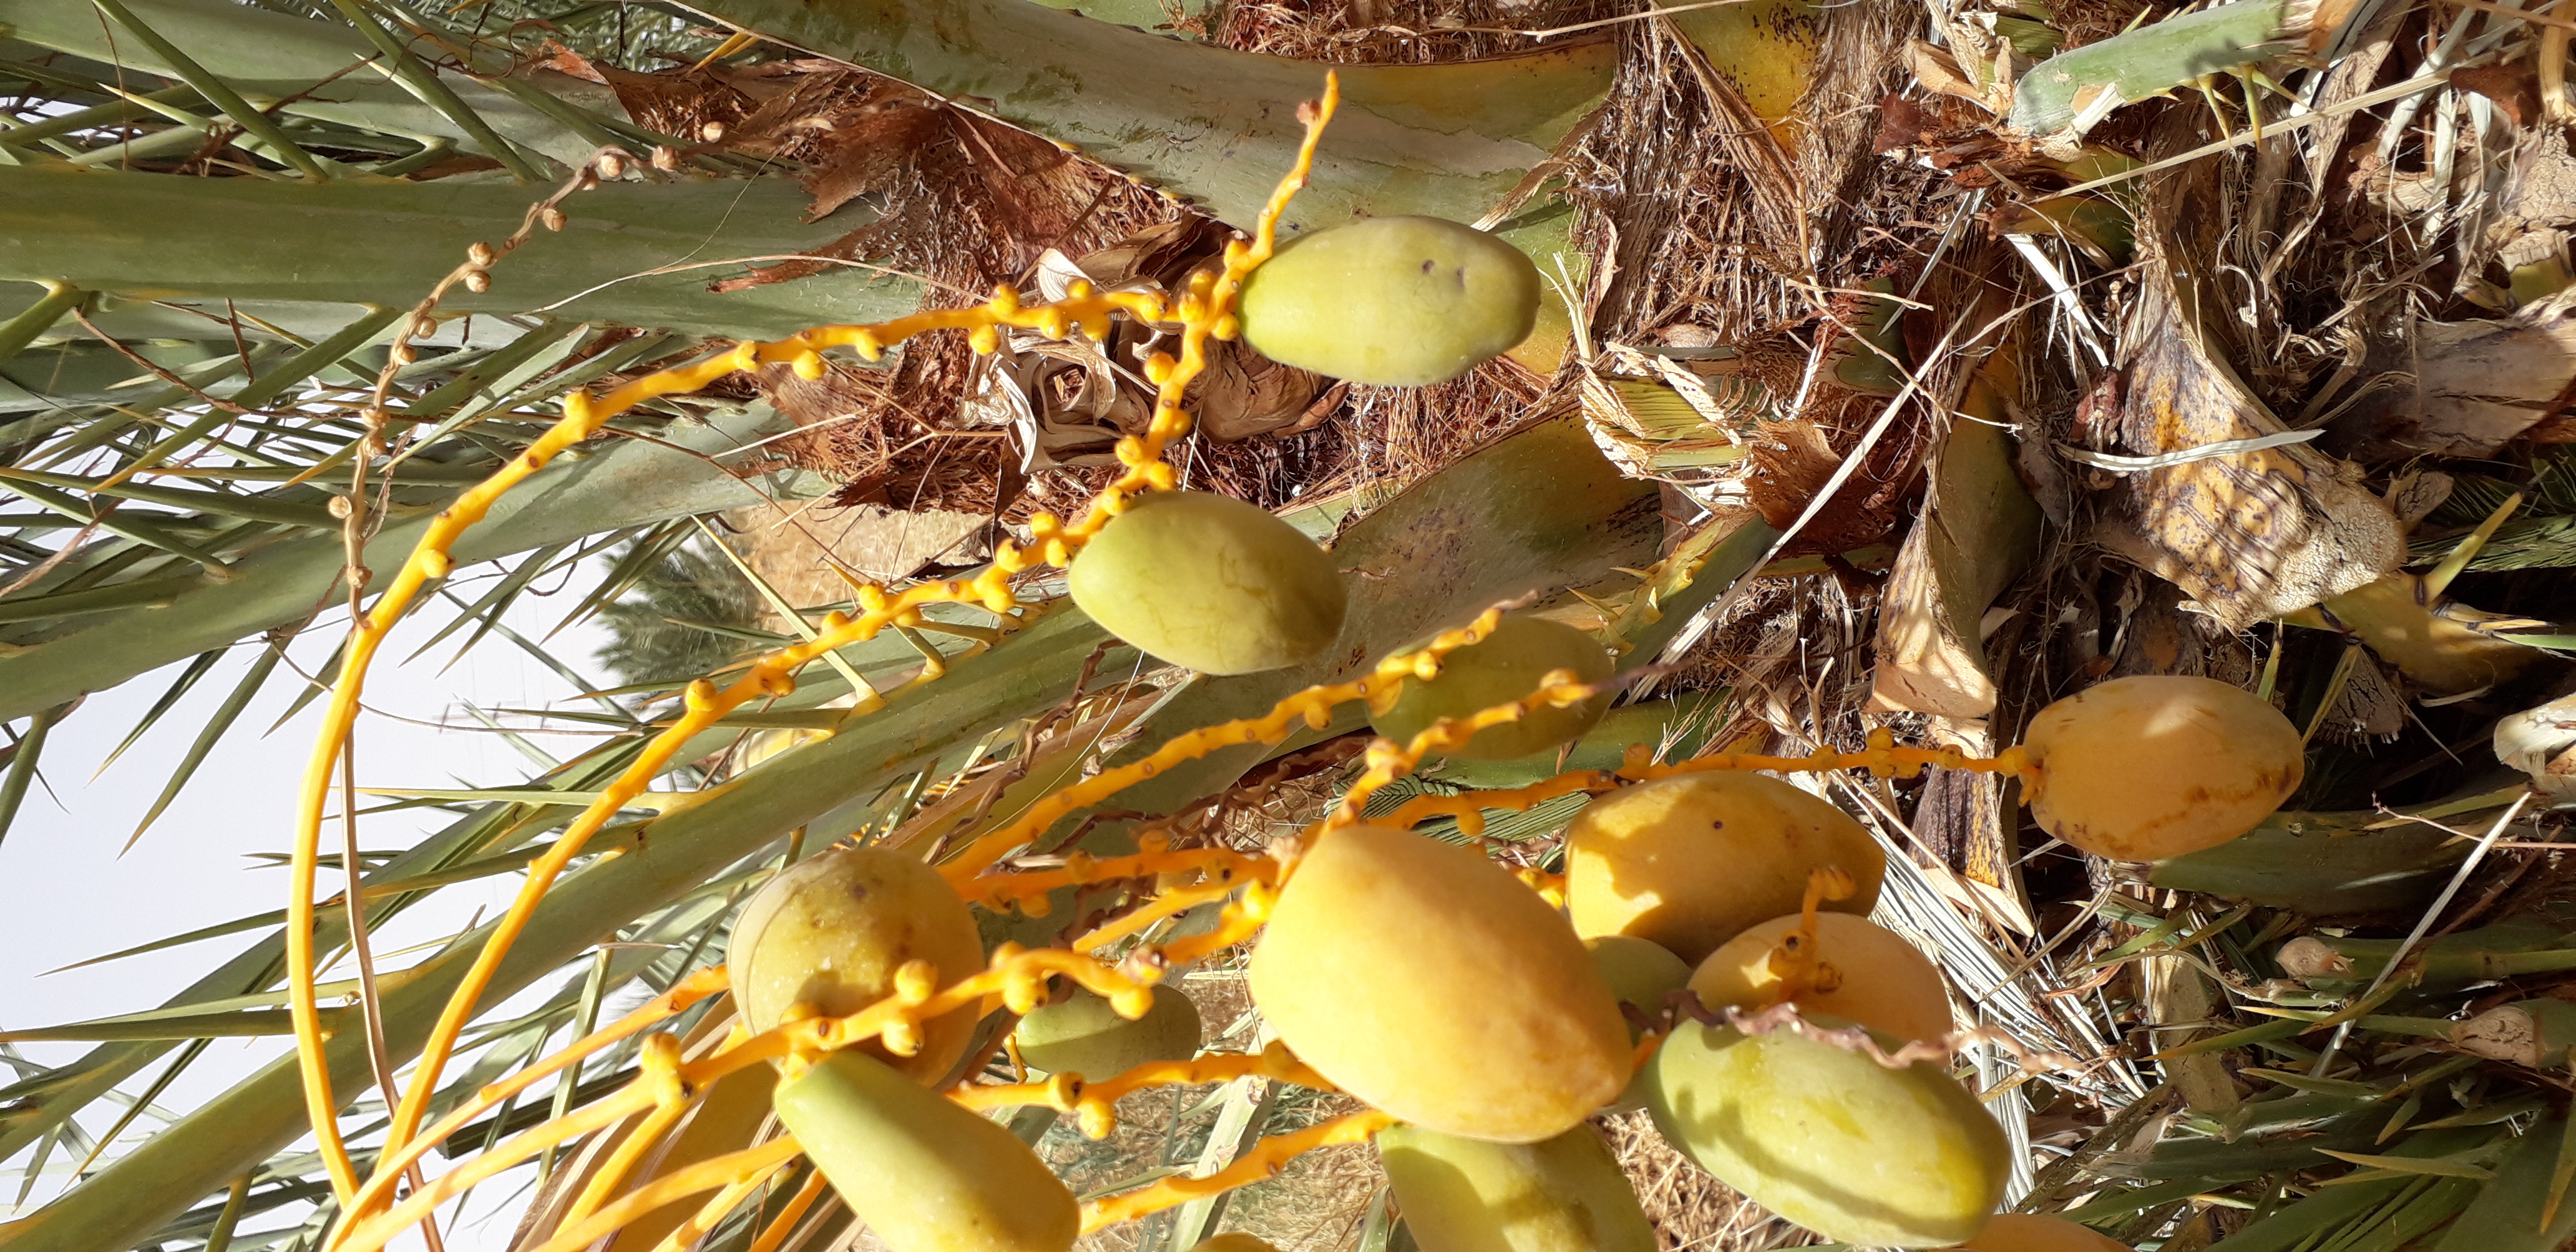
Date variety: Boumajhoul